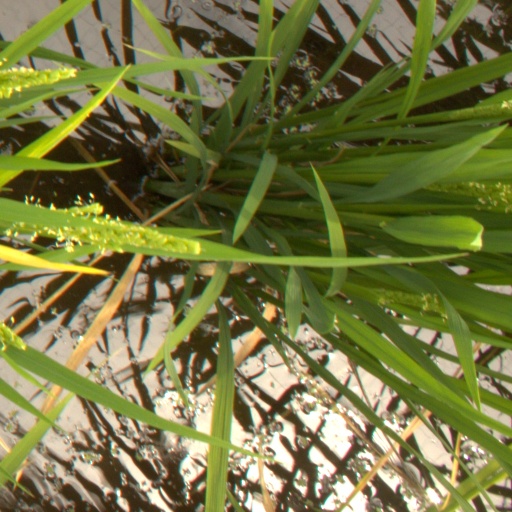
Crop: rice